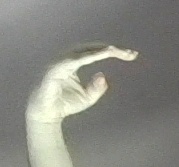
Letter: jeem